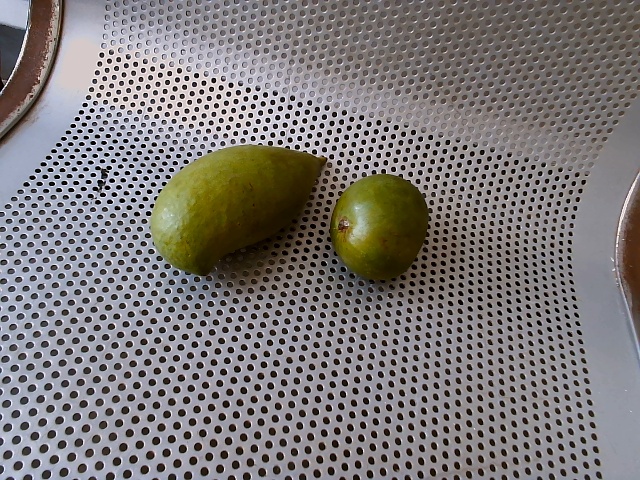
Label: Raw_Mango